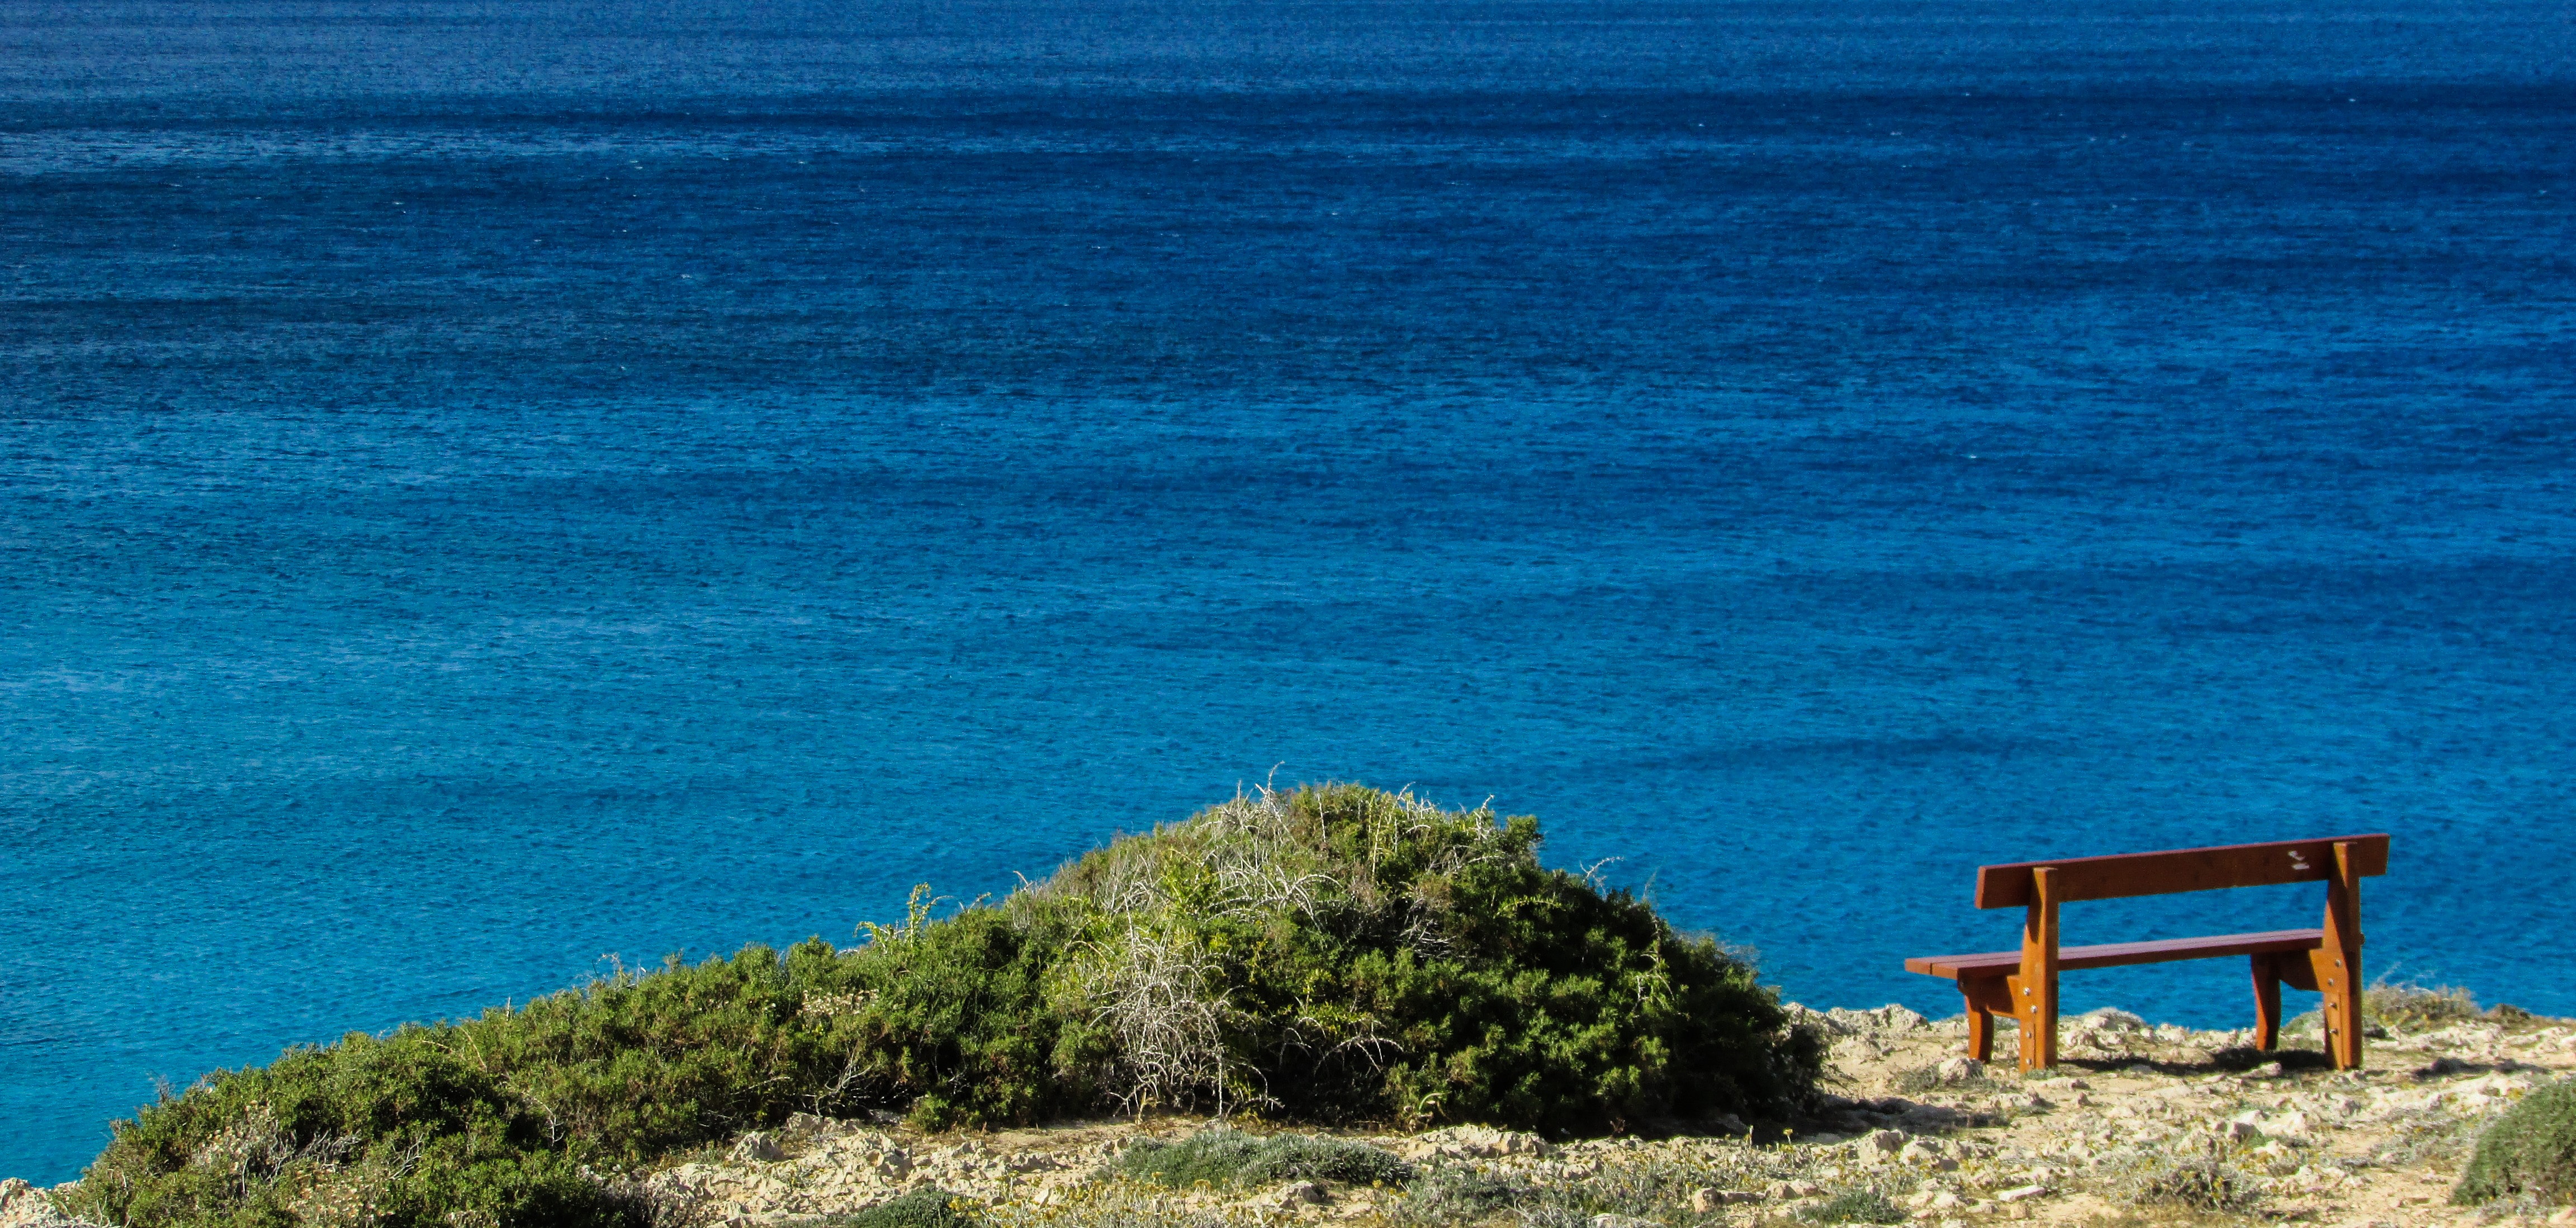
beach, sea, coast, ocean, horizon, bench, shore, cliff, cove, seascape, scenery, bay, island, terrain, national park, body of water, cavo greko, cyprus, cape, islet, landform